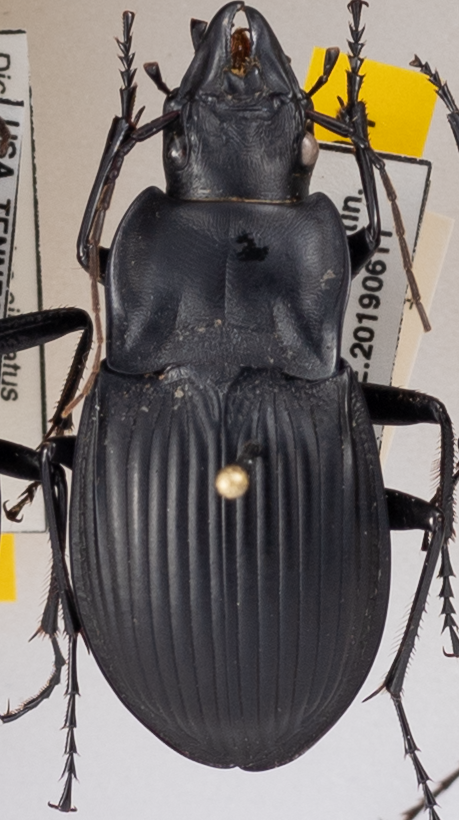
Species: Dicaelus dilatatus
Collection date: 2019-06-11
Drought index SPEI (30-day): -0.548
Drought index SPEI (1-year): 2.09
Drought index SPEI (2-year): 2.09